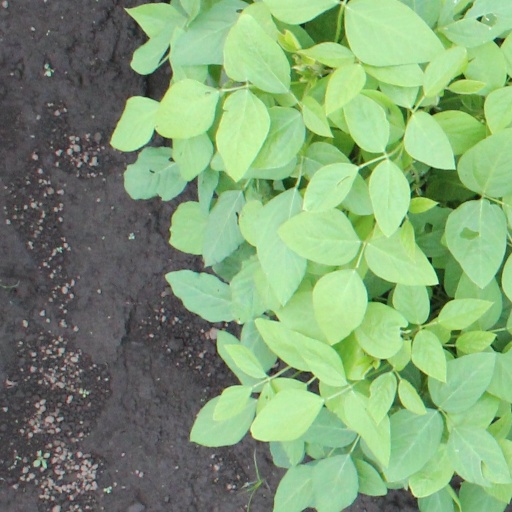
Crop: soybean